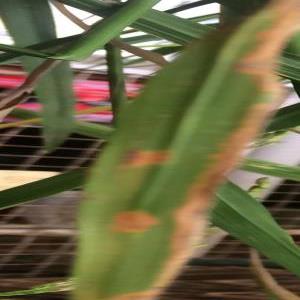
Disease: Bacterialblight